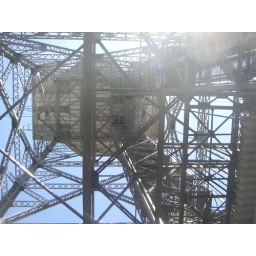
A shot from the ground upwards of the tower the funincular starts in (from the Barceloneta side that is)